Glucuronide

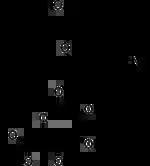
Morphine-6-glucuronide, a major metabolite of morphine

A glucuronide, also known as glucuronoside, is any substance produced by linking glucuronic acid to another substance via a glycosidic bond. The glucuronides belong to the glycosides.